Charlie Bennett

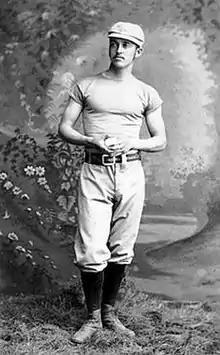
Bennett caught the first perfect game in MLB history, thrown by Lee Richmond (pictured) in 1880.

In 1879, after the Milwaukee club disbanded, Bennett joined the Worcester Ruby Legs, a team organized and managed by Frank Bancroft. The team played in the National Association, which has been rated as having been a minor league in 1879. Bennett began at Worcester as a backup catcher to Doc Bushong, but eventually replaced Bushong. Bennett hit .328 in 42 games during the 1879 season.